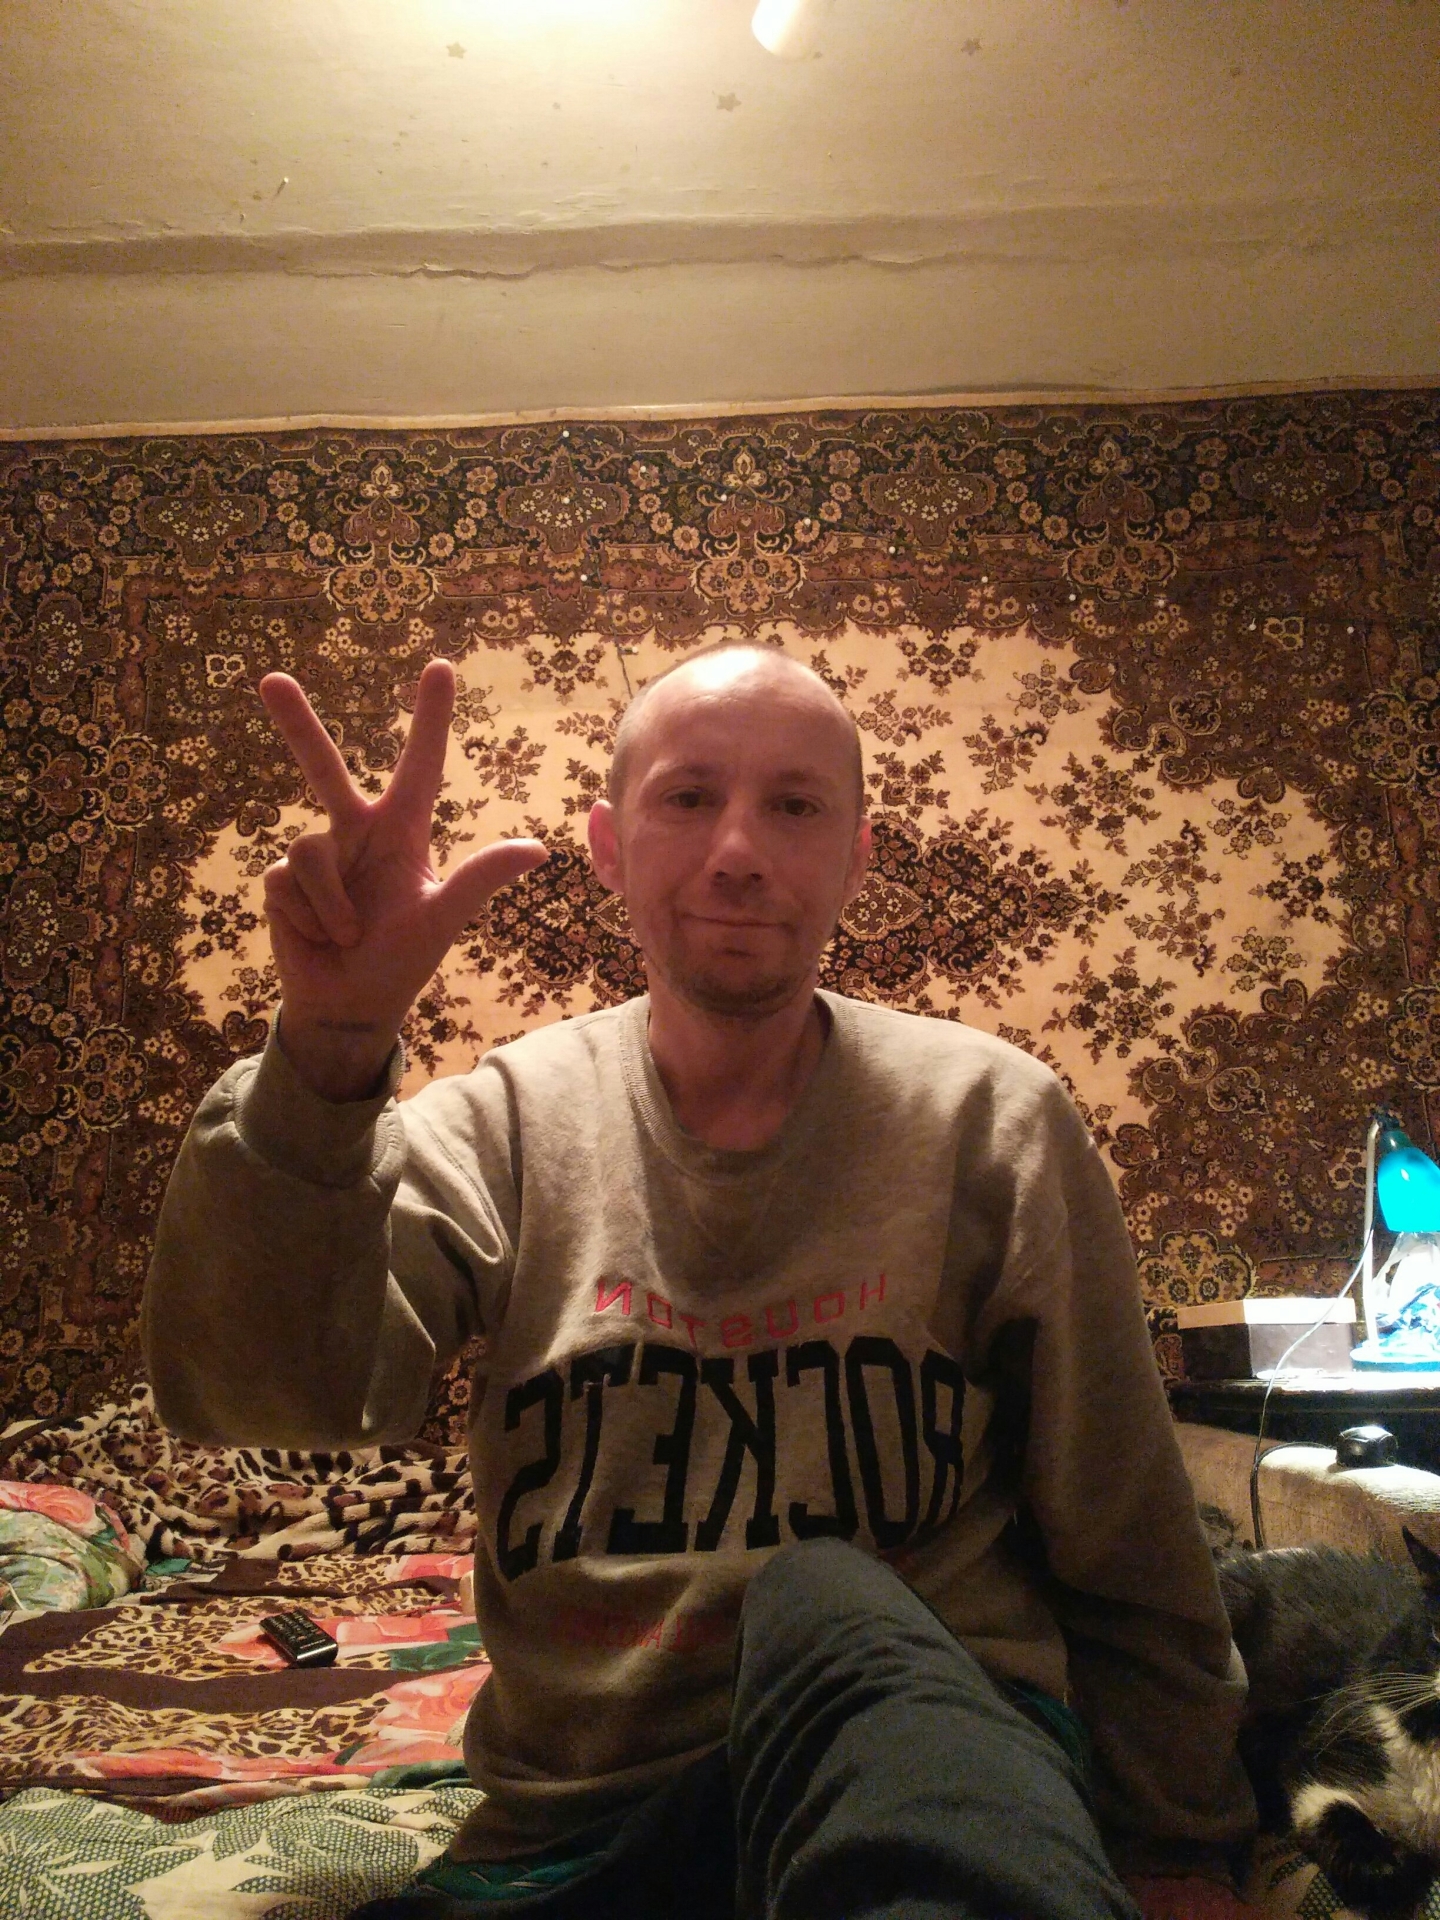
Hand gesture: three2